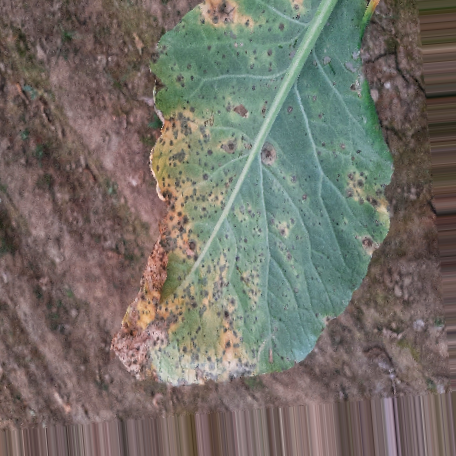
Label: Downy Mildew